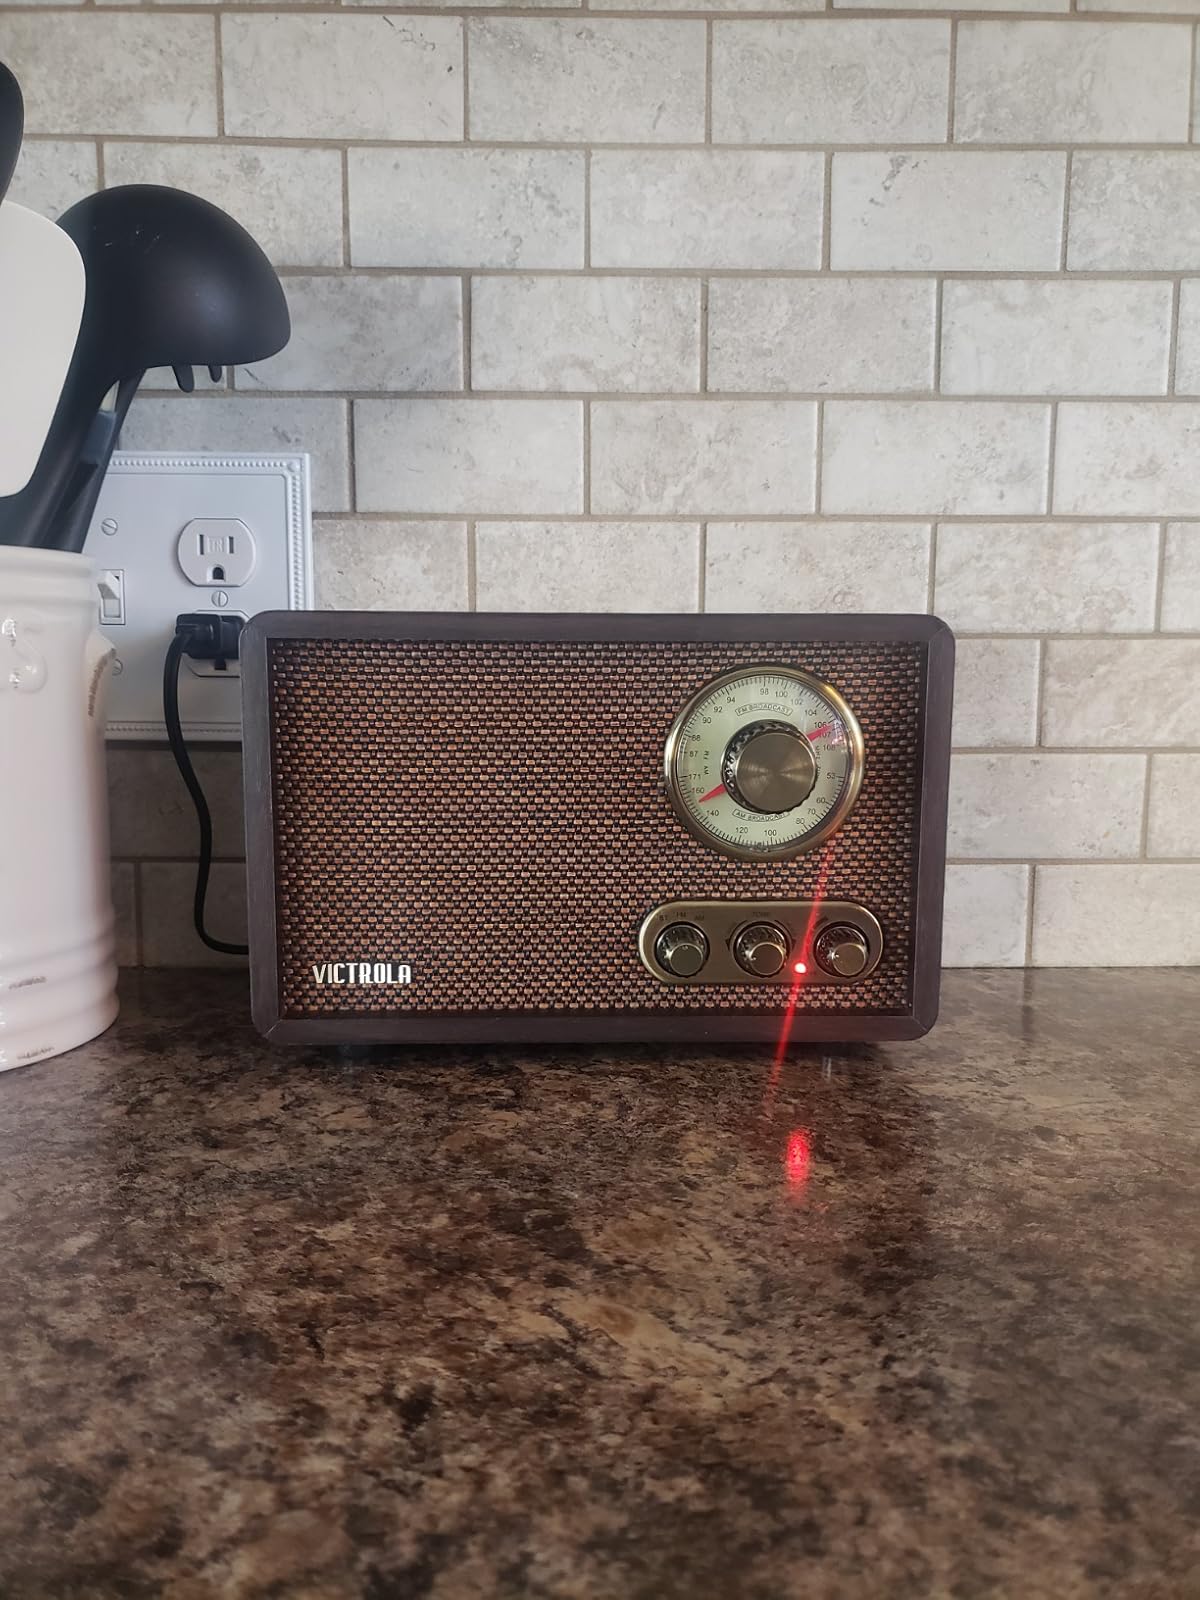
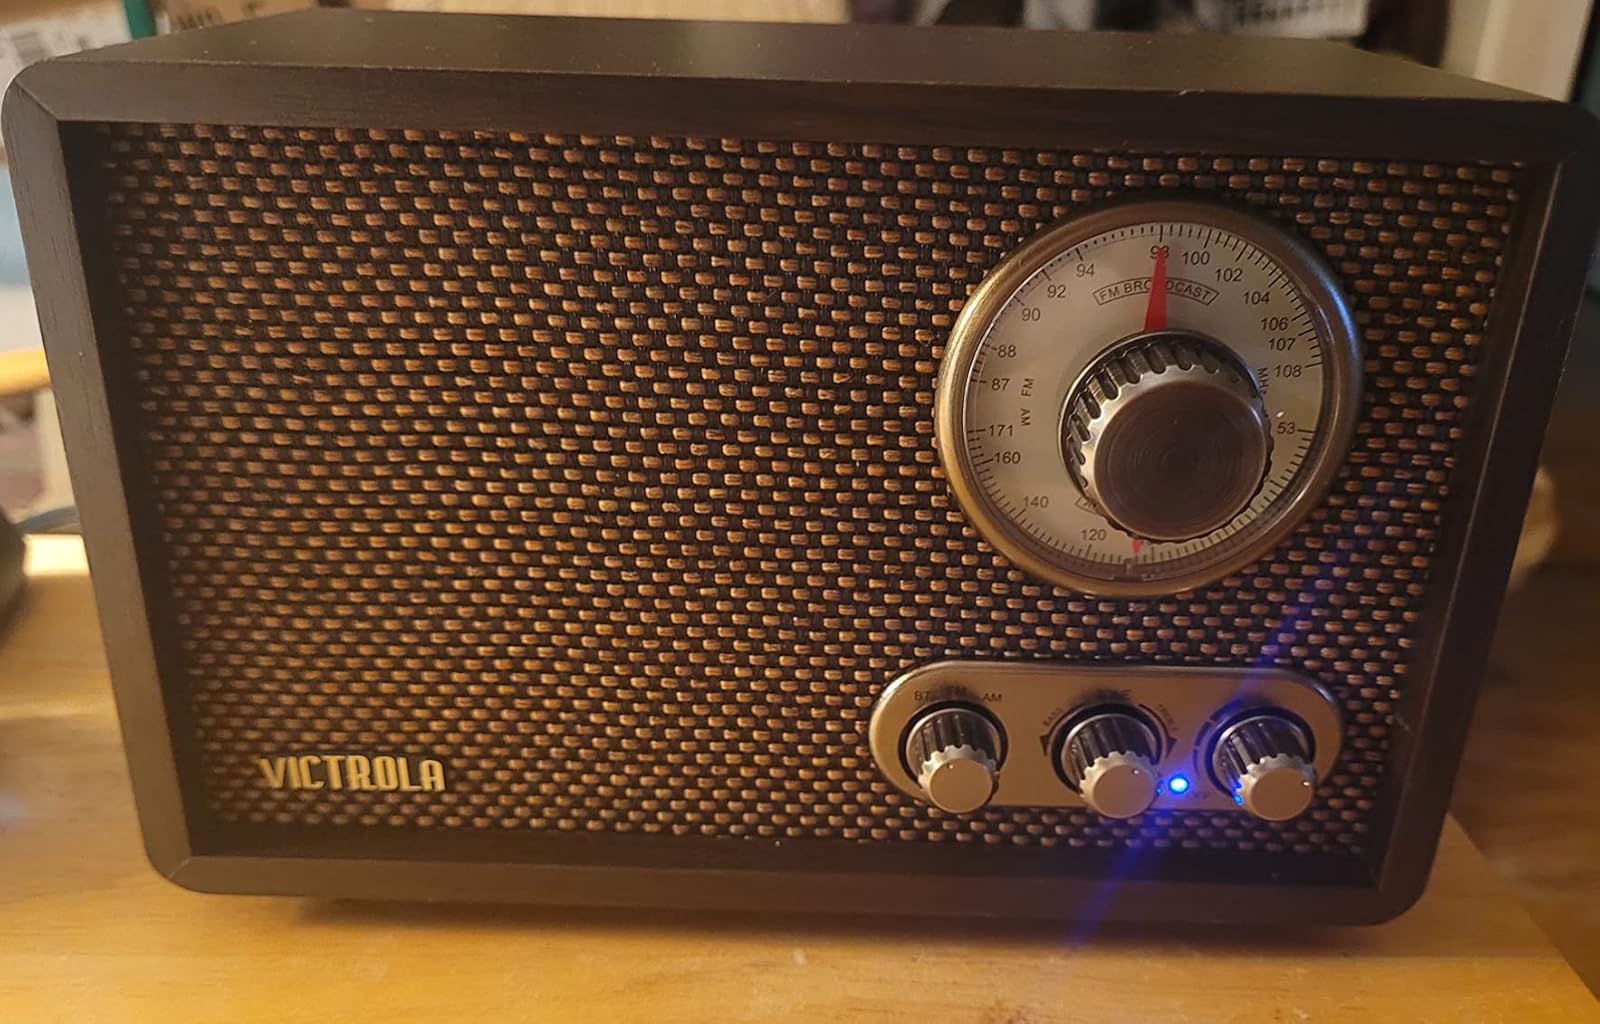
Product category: radio
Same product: yes